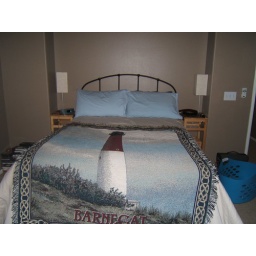
So the bed and bedside tables fit really nicely in the cut out on the wall.